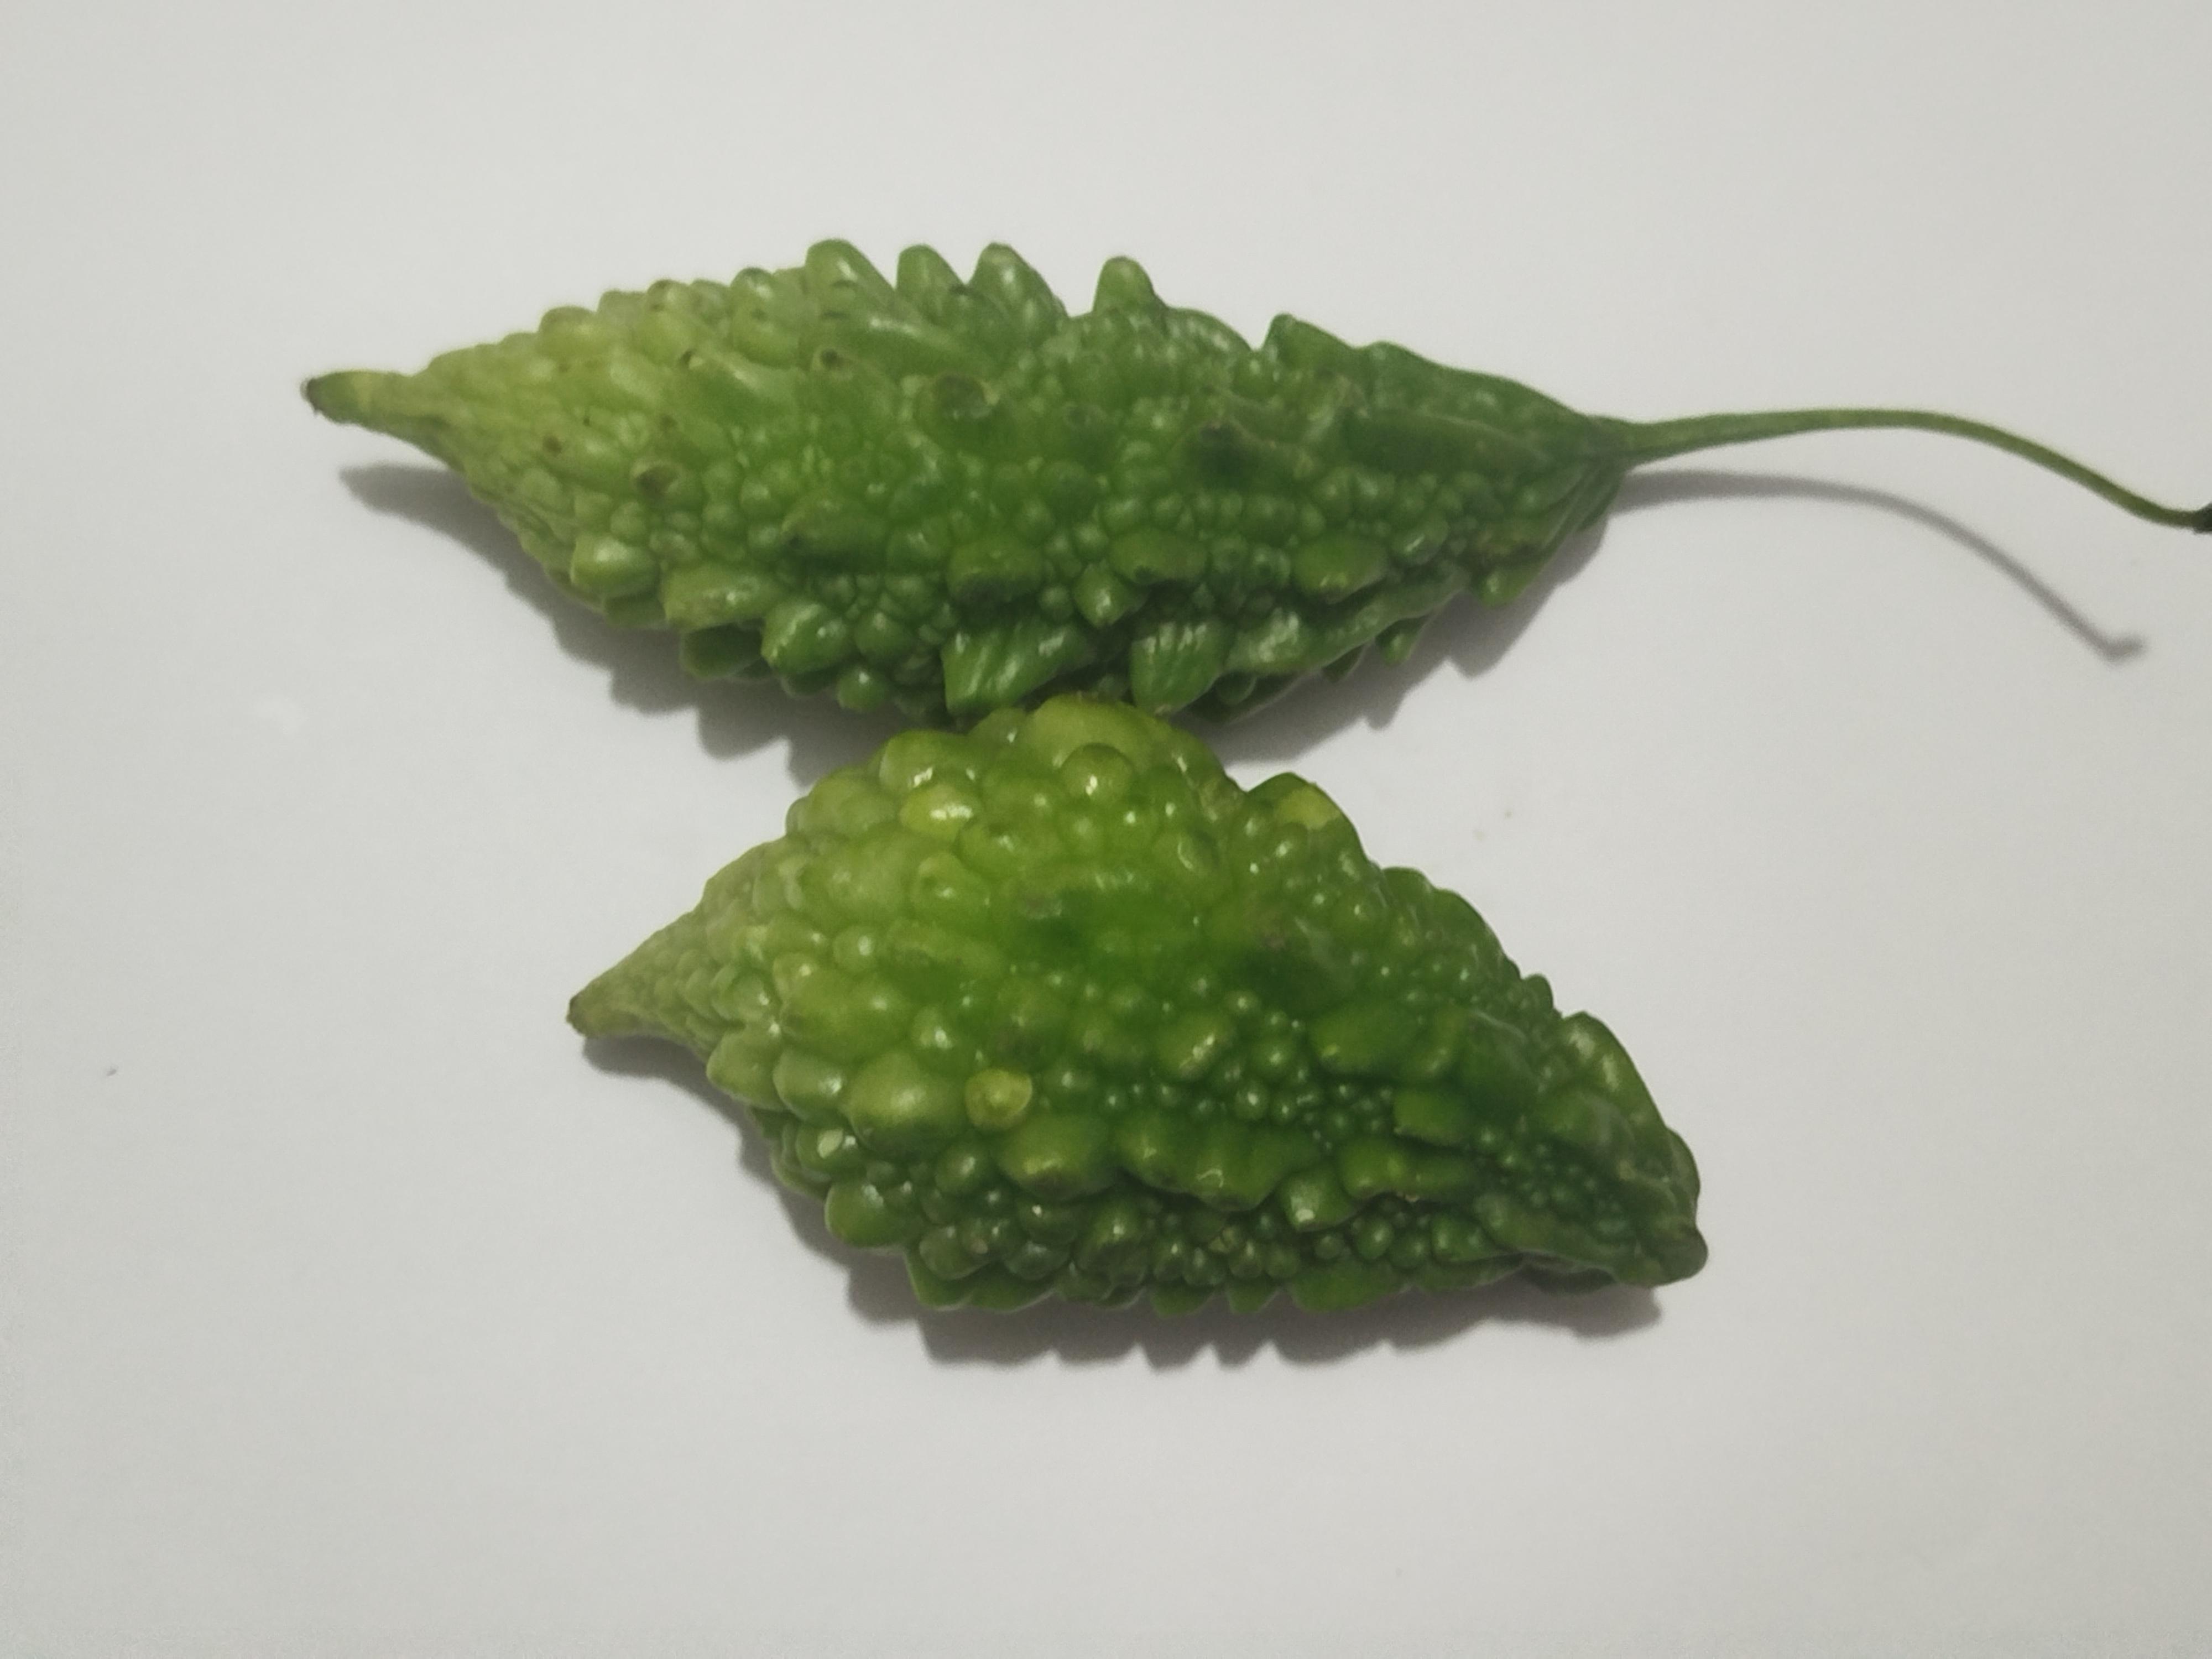
Label: Bitter melon